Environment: real
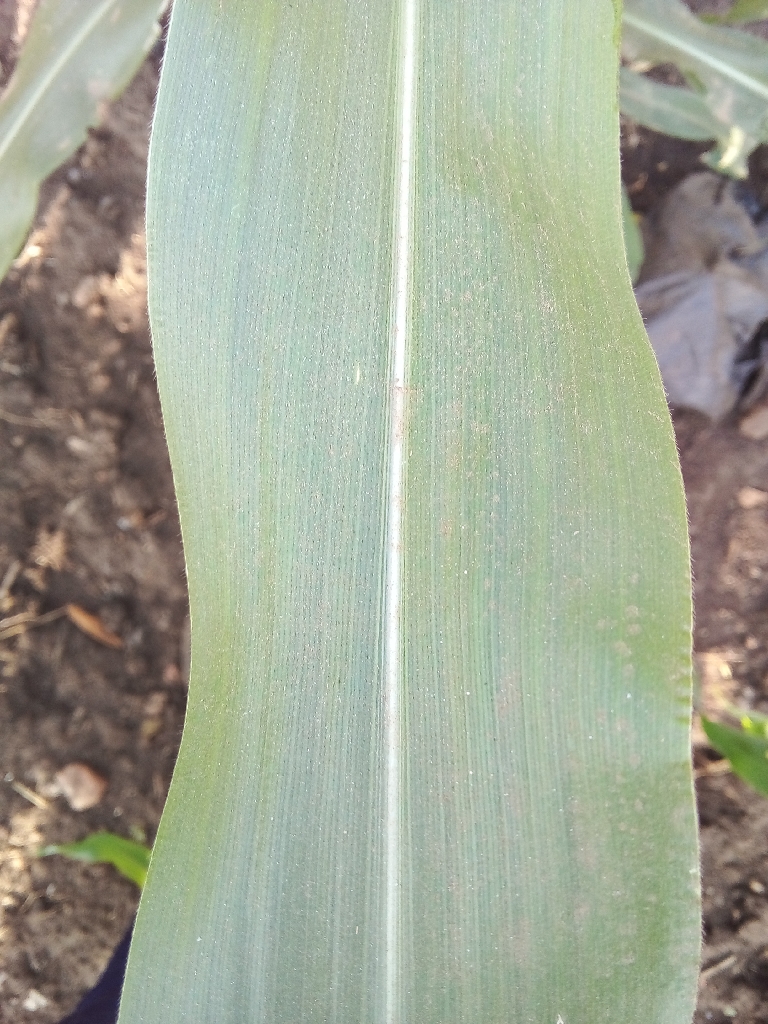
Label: healthy